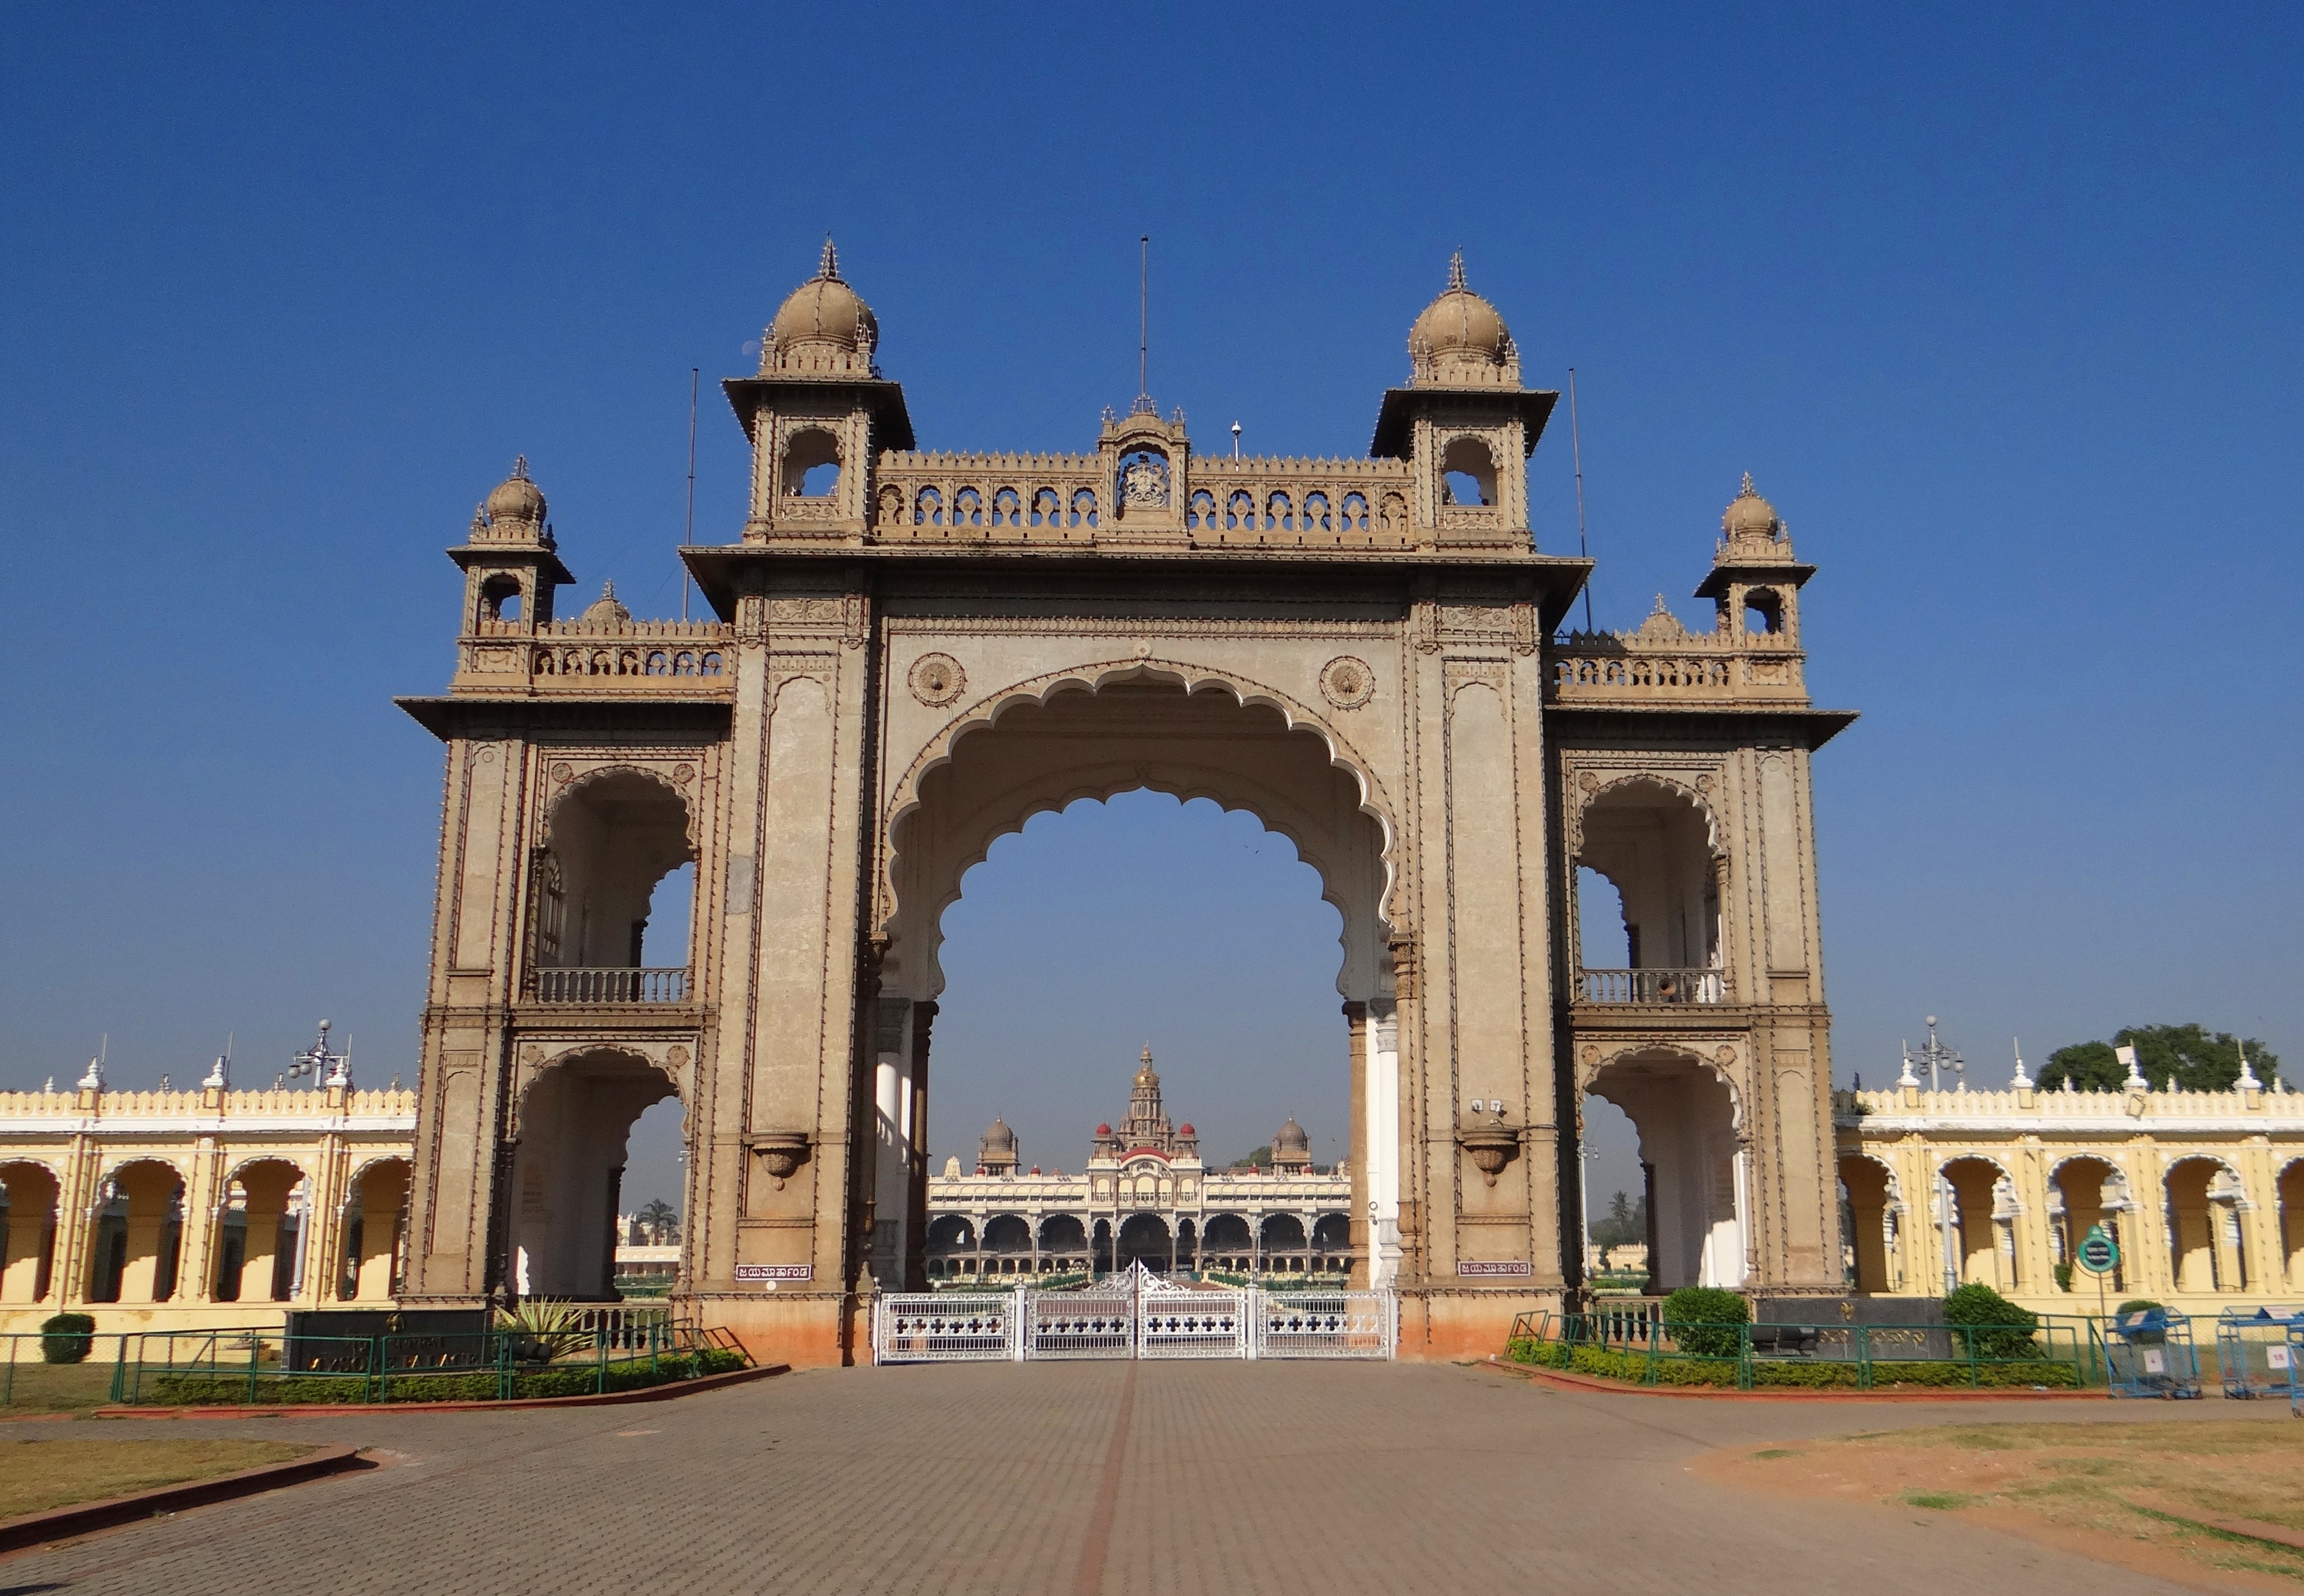
architecture, structure, palace, monument, travel, arch, tower, entrance, plaza, landmark, historic, tourism, gate, mosque, india, karnataka, mysore palace, historic site, triumphal arch, ancient history, ancient roman architecture, indo saracenic, mysuru